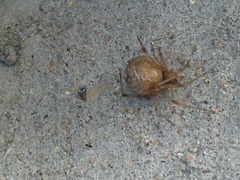
Species: Parasteatoda_tepidariorum